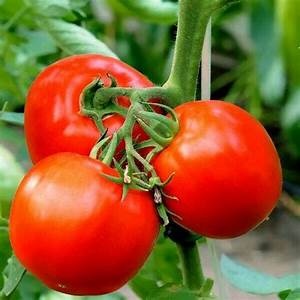
Label: tomato